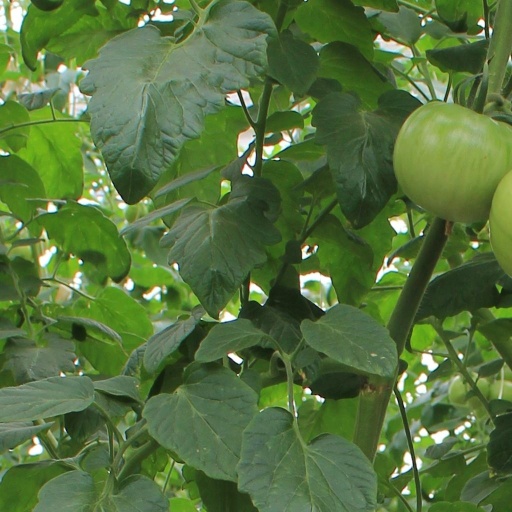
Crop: tomato